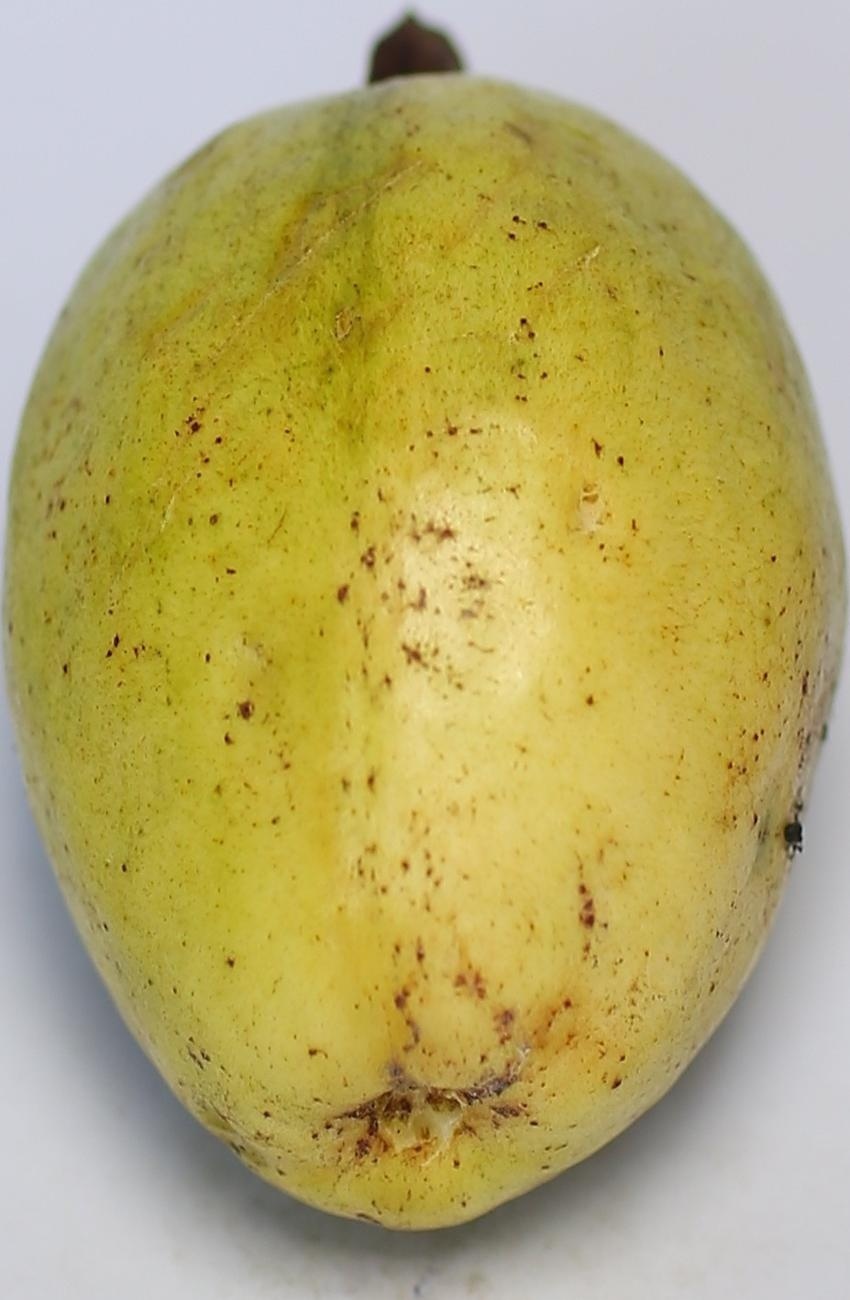
Maturity: mature-green
Variety: riyali